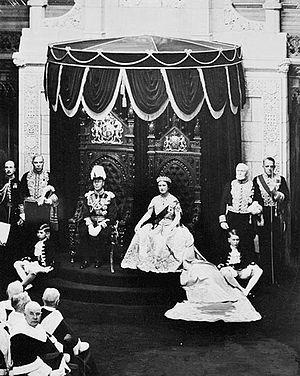
La sanction royale, parfois assentiment royal, est, dans une monarchie constitutionnelle, l'acte par lequel le monarque ou son représentant promulgue un projet de loi adopté par la ou les chambres du Parlement et qui lui donne force de loi.
George VI, né Albert Frederick Arthur George le 14 décembre 1895 à Sandringham et mort le 6 février 1952 en ce même lieu, second fils du roi George V, fut roi du Royaume-Uni et des autres dominions du Commonwealth britannique du 11 décembre 1936 jusqu'à sa mort. Il fut également le dernier empereur des Indes, le dernier roi d'Irlande et le premier chef du Commonwealth.
Le Sénat du Canada est la chambre haute du Parlement du Canada. Il est composé de 105 sénateurs nommés par le gouverneur général, sur avis du premier ministre, et qui siègent jusqu'à l'âge de 75 ans.